Zendegi Pas Az Zendegi

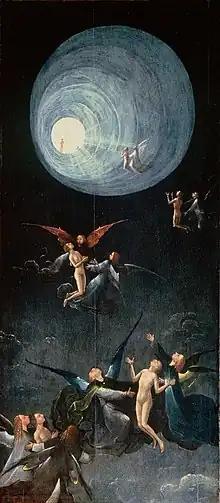
"Ascent of the Blessed" by Hieronymus Bosch is associated by some NDE researchers with aspects of the NDE.

"Zendegi Pas Az Zendegi" (Life after Life) is a program about death and the afterlife according to the narratives of people who left the physical body in the near-death experience and understood the world of Barzakh (purgatory) and returned.